Zoltan Kluger

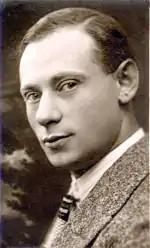
Zoltan Kluger at the age of 25 in Budapest

Zoltan (Zvi) Kluger (February 8, 1896 – May 16, 1977) was an Austro-Hungarian born Israeli photographer. He is known as one of the most important photographers in Mandatory Palestine.